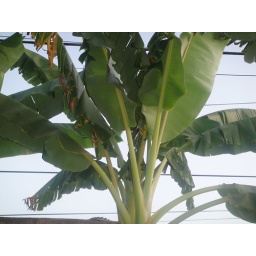
[ August 23, 2009 ] Day Four. Phana's mother's house. Huge, totally awesome banana trees in her backyard.